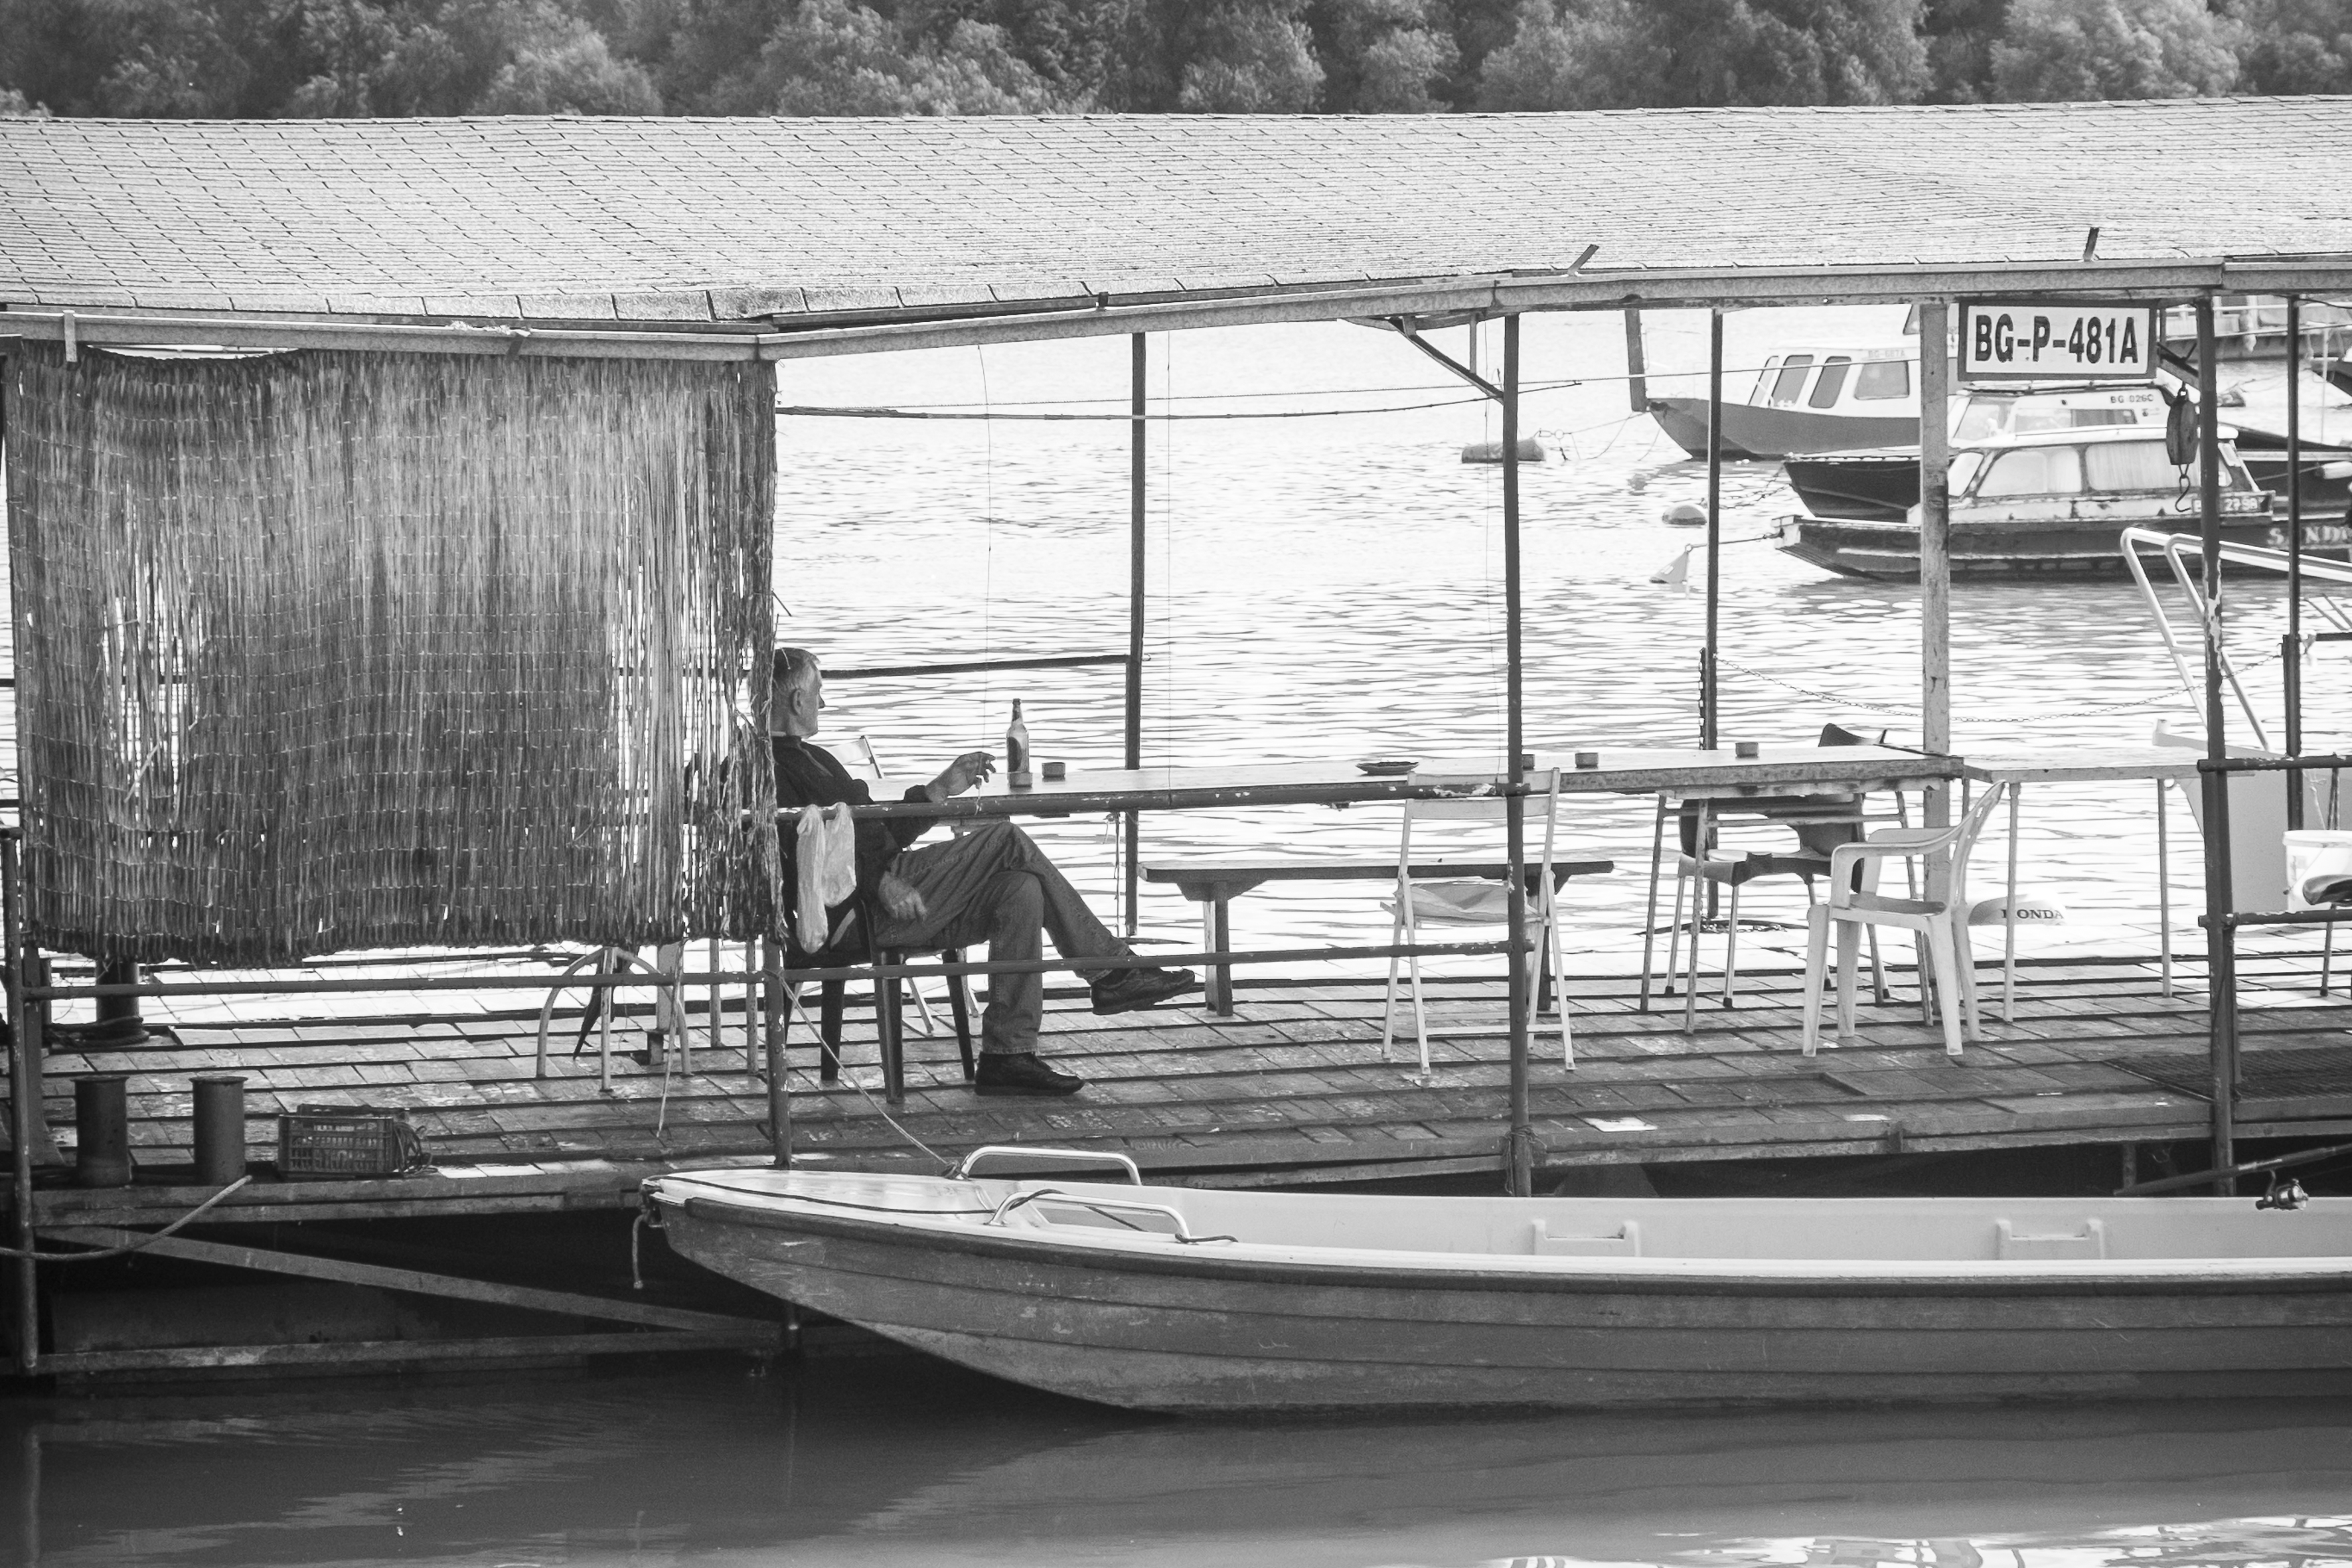
black and white, boat, street, urban, travel, fujifilm, vehicle, monochrome, bw, blackandwhite, blackwhite, serbia, cool image, noiretblanc, fuji, watercraft, fujix, fujixe1, belgrade, monochrome photography